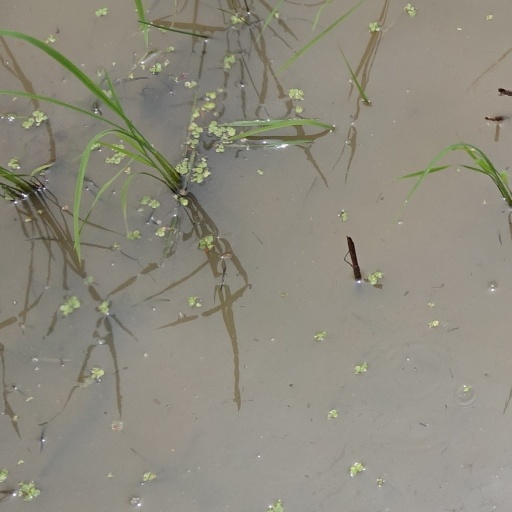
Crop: rice